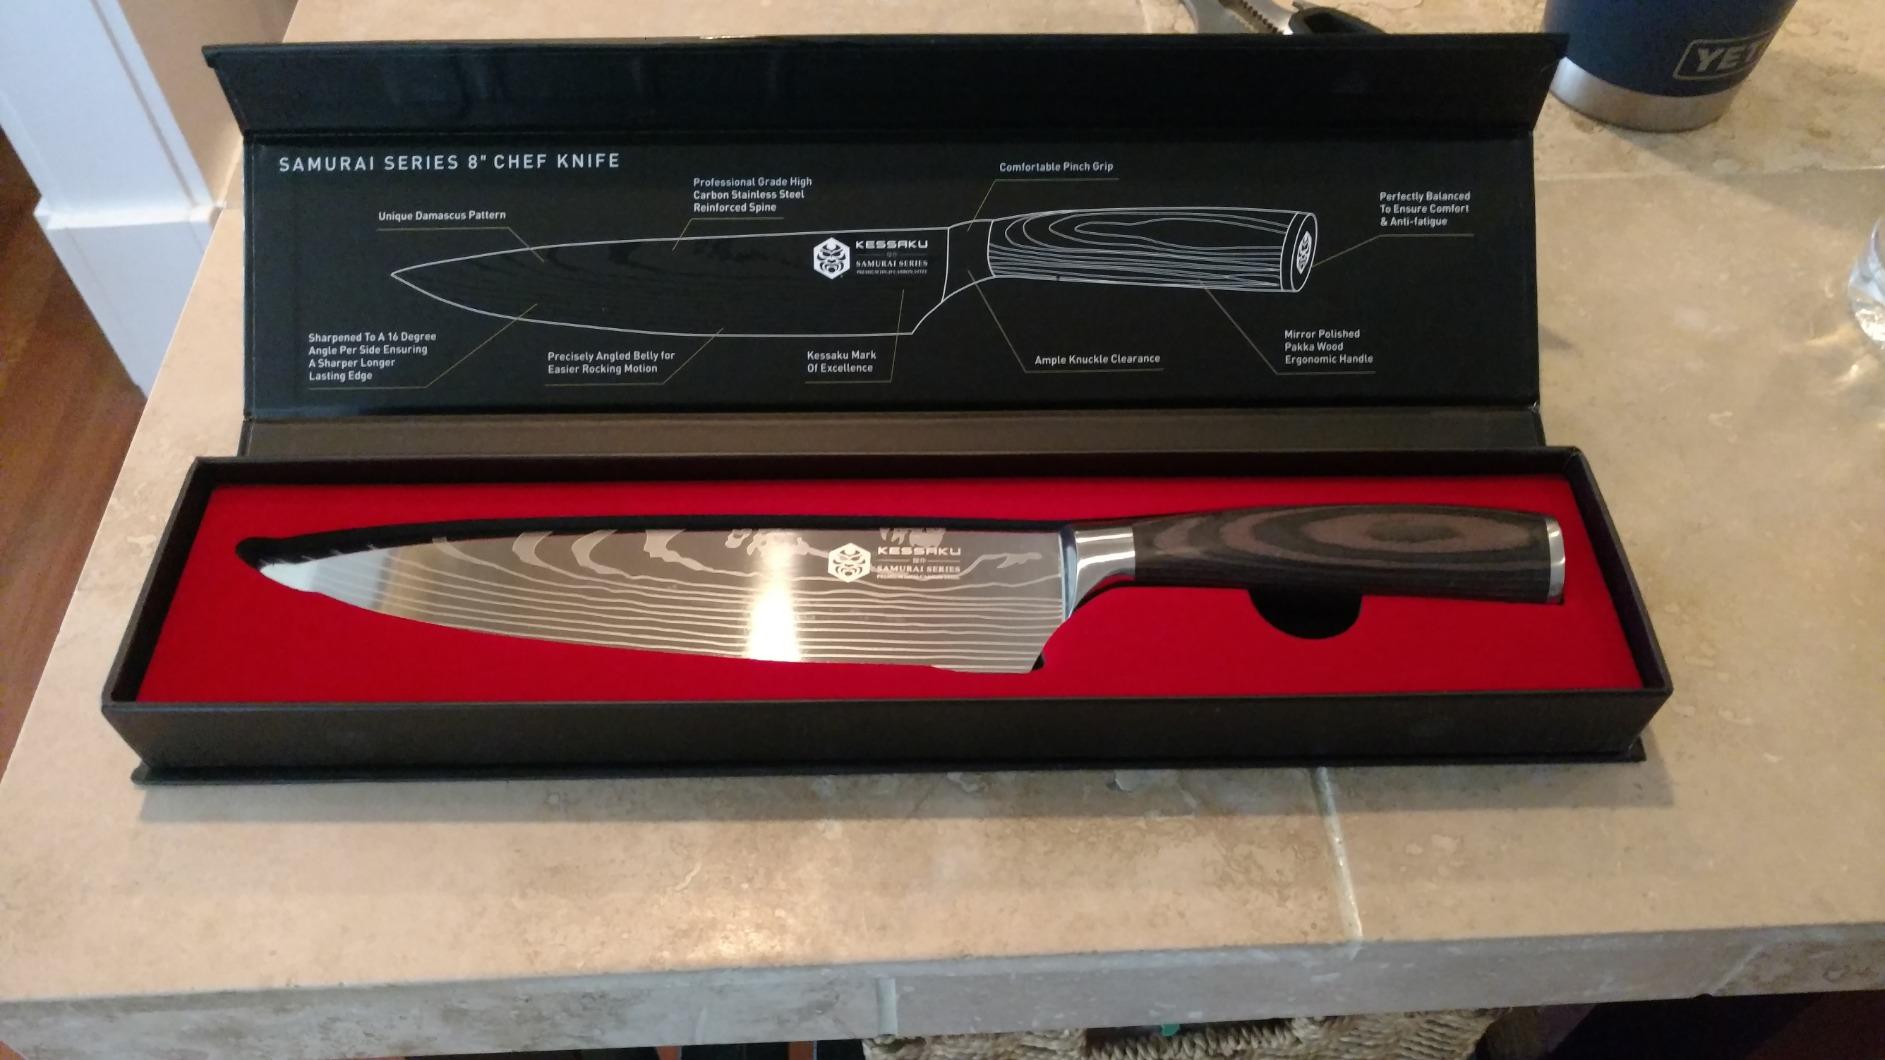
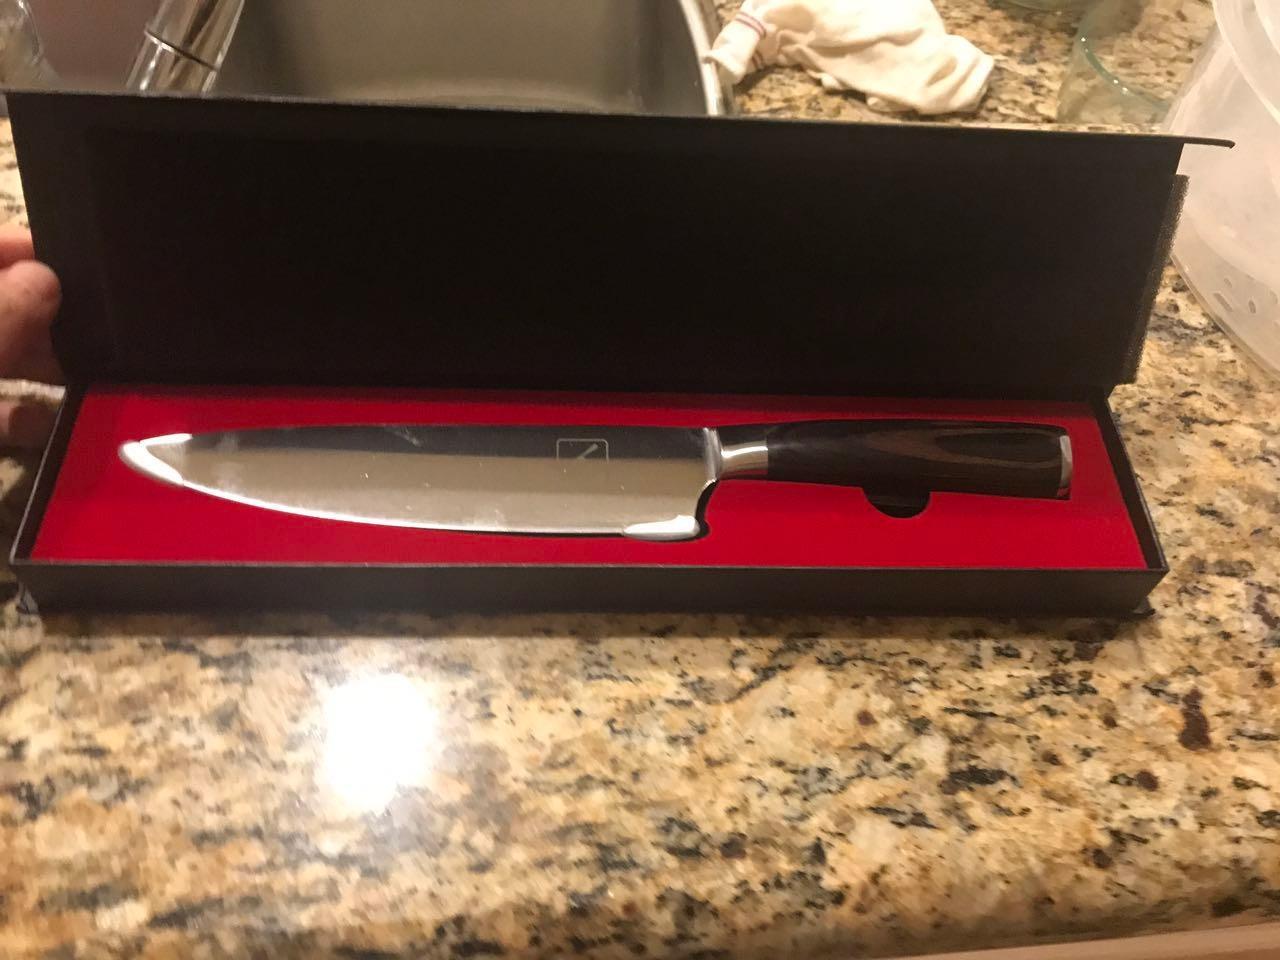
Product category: items_knife
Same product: no